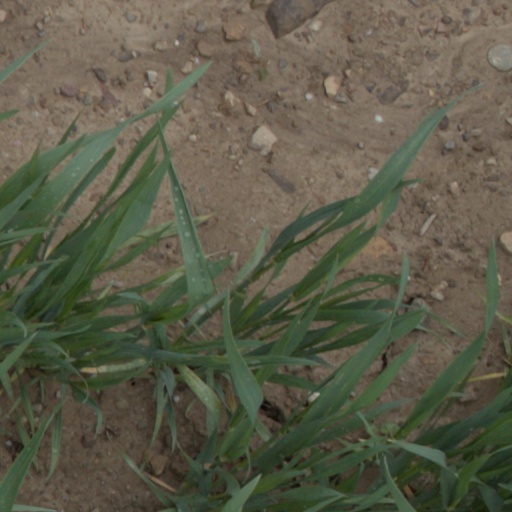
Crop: wheat